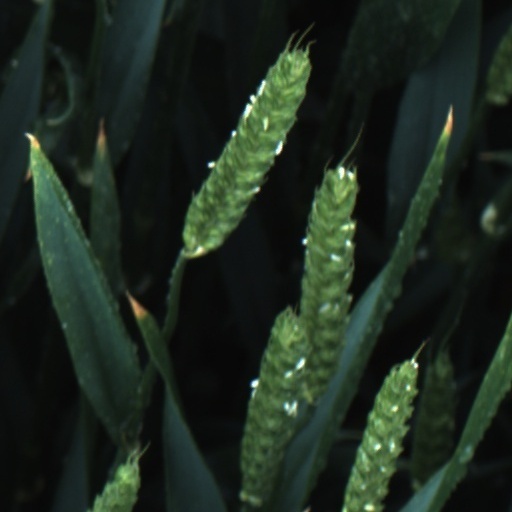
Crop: wheat